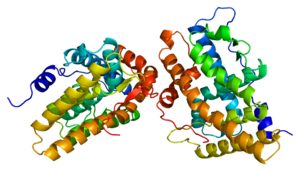
Aromatase
Tertiær struktur af Aromatase.
Aromatase er et enzym, som fx fremmer dannelsen af østrogener.